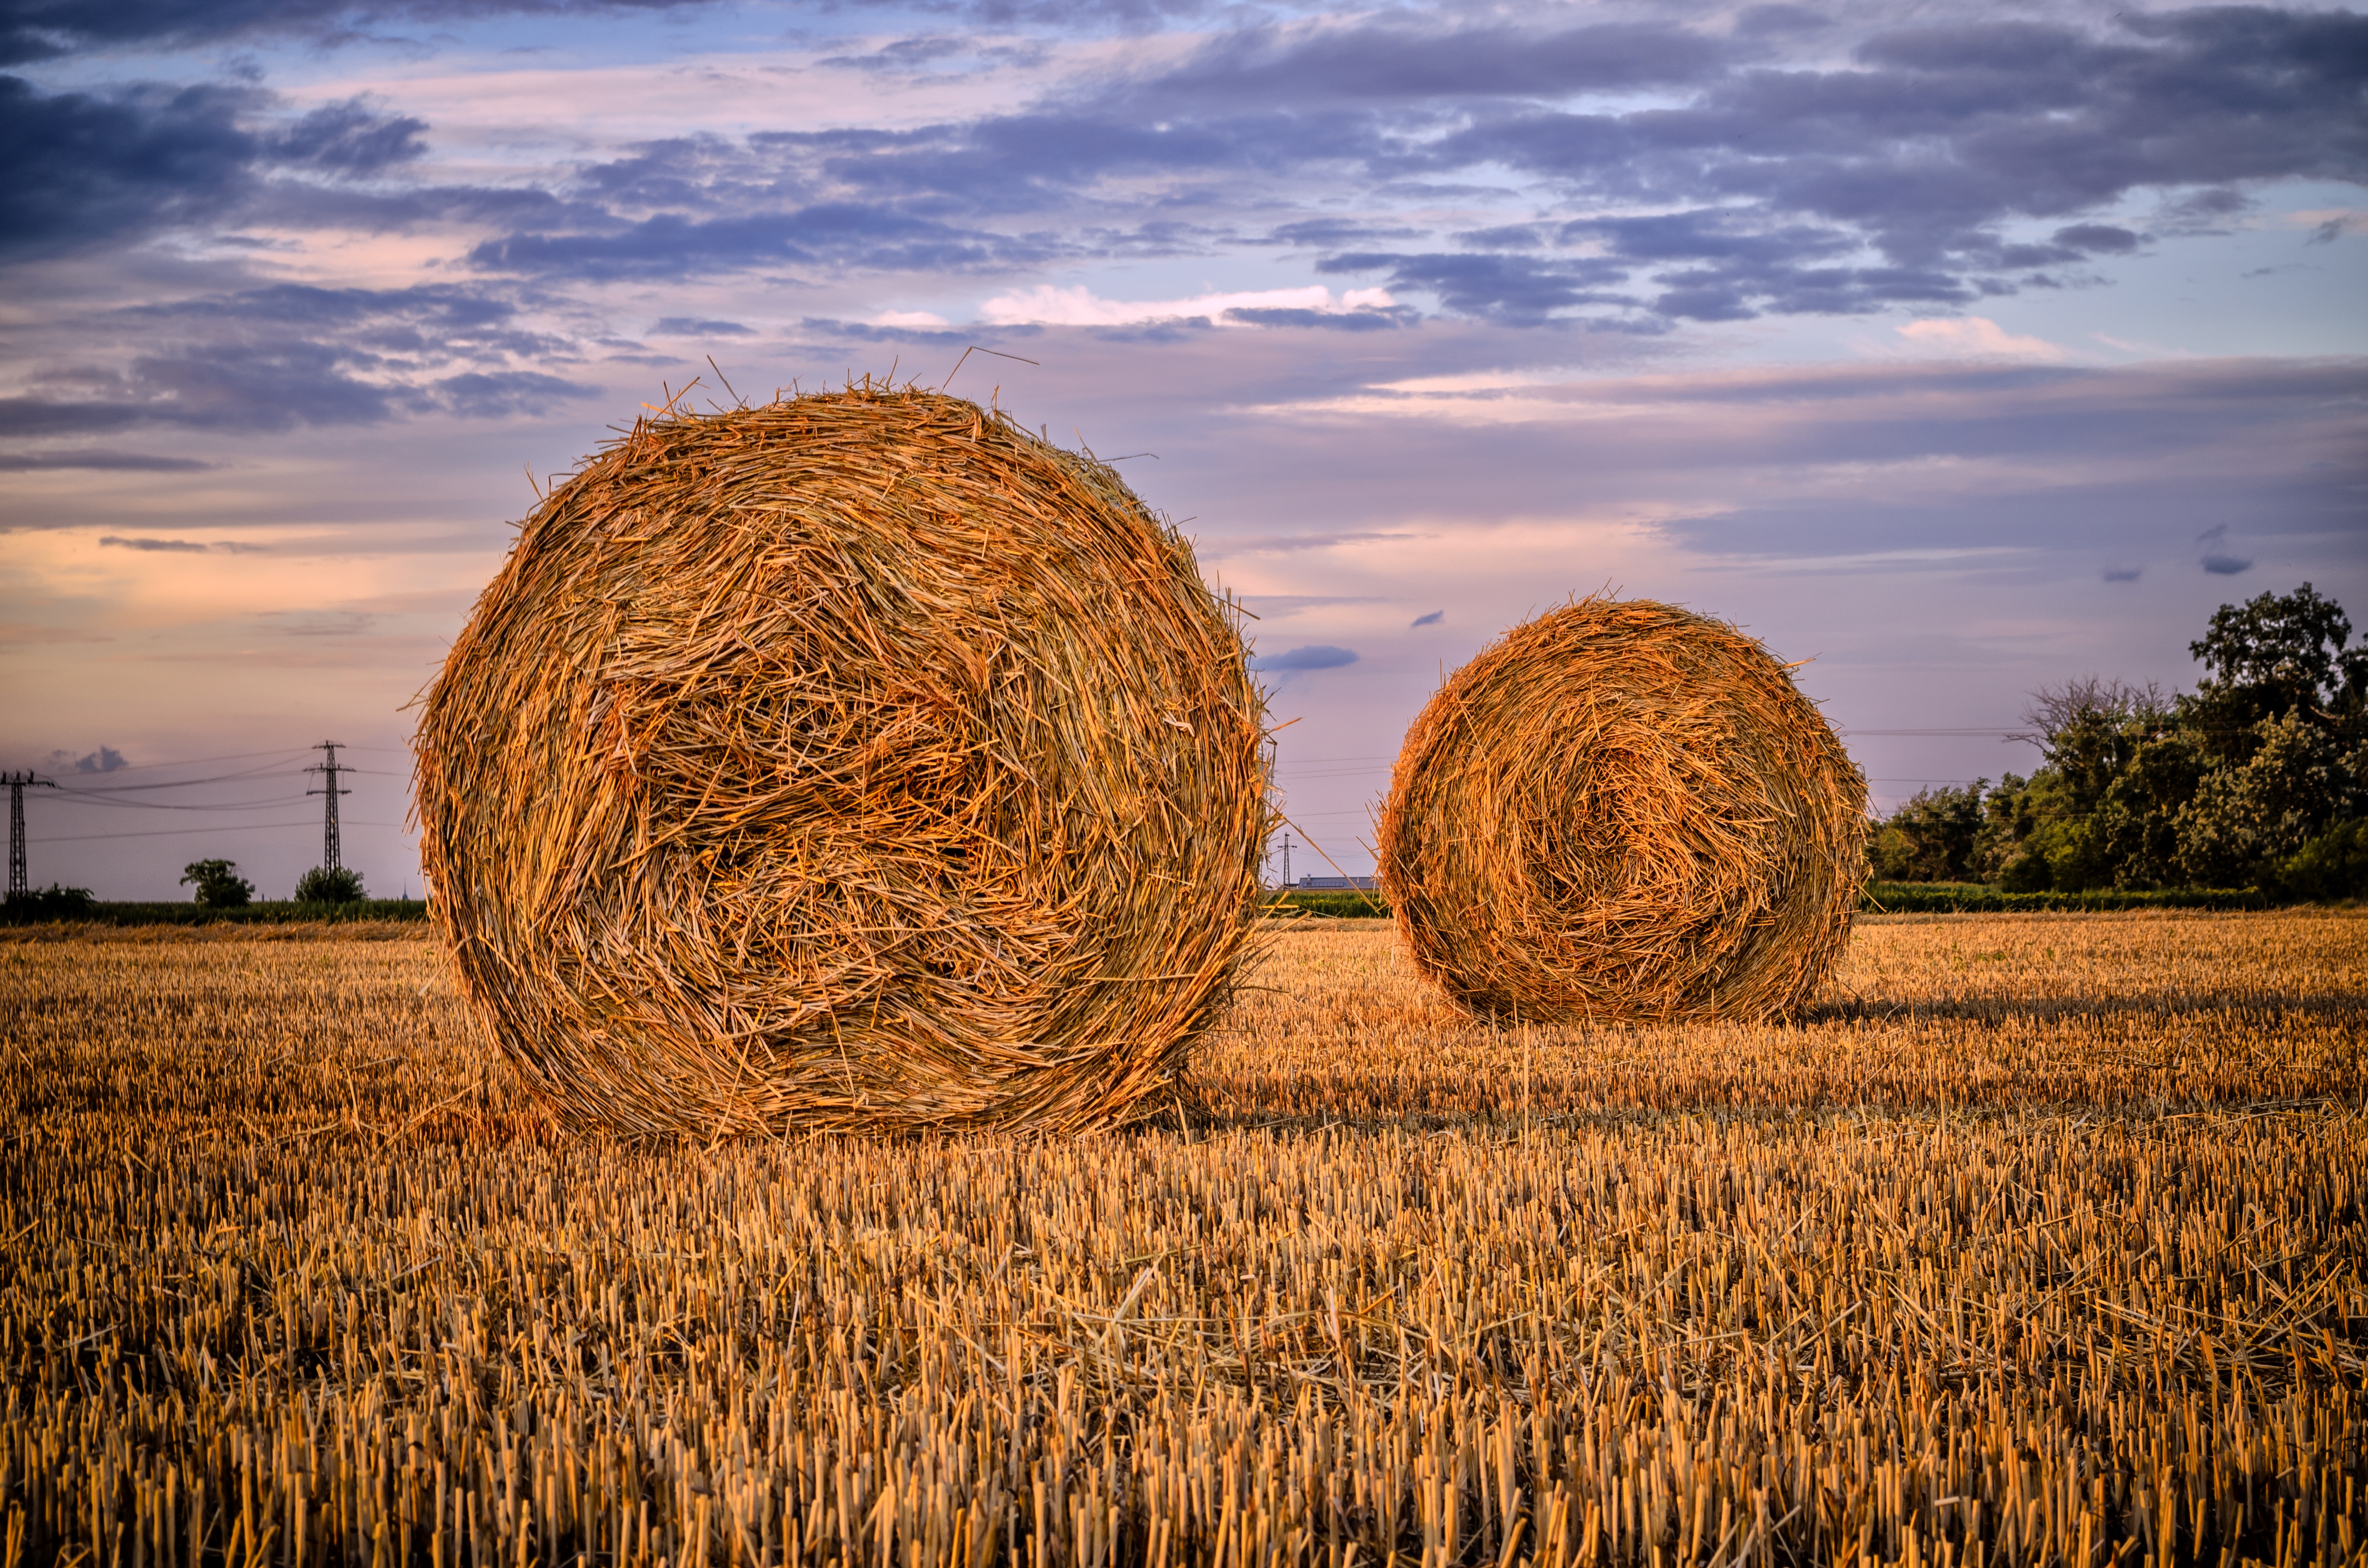
landscape, nature, grass, plant, sunset, hay, bale, field, meadow, wheat, prairie, morning, summer, dry, food, harvest, crop, autumn, soil, agriculture, plain, plants, blue sky, straw bale, grassland, straw, rural landscape, rural area, grass family